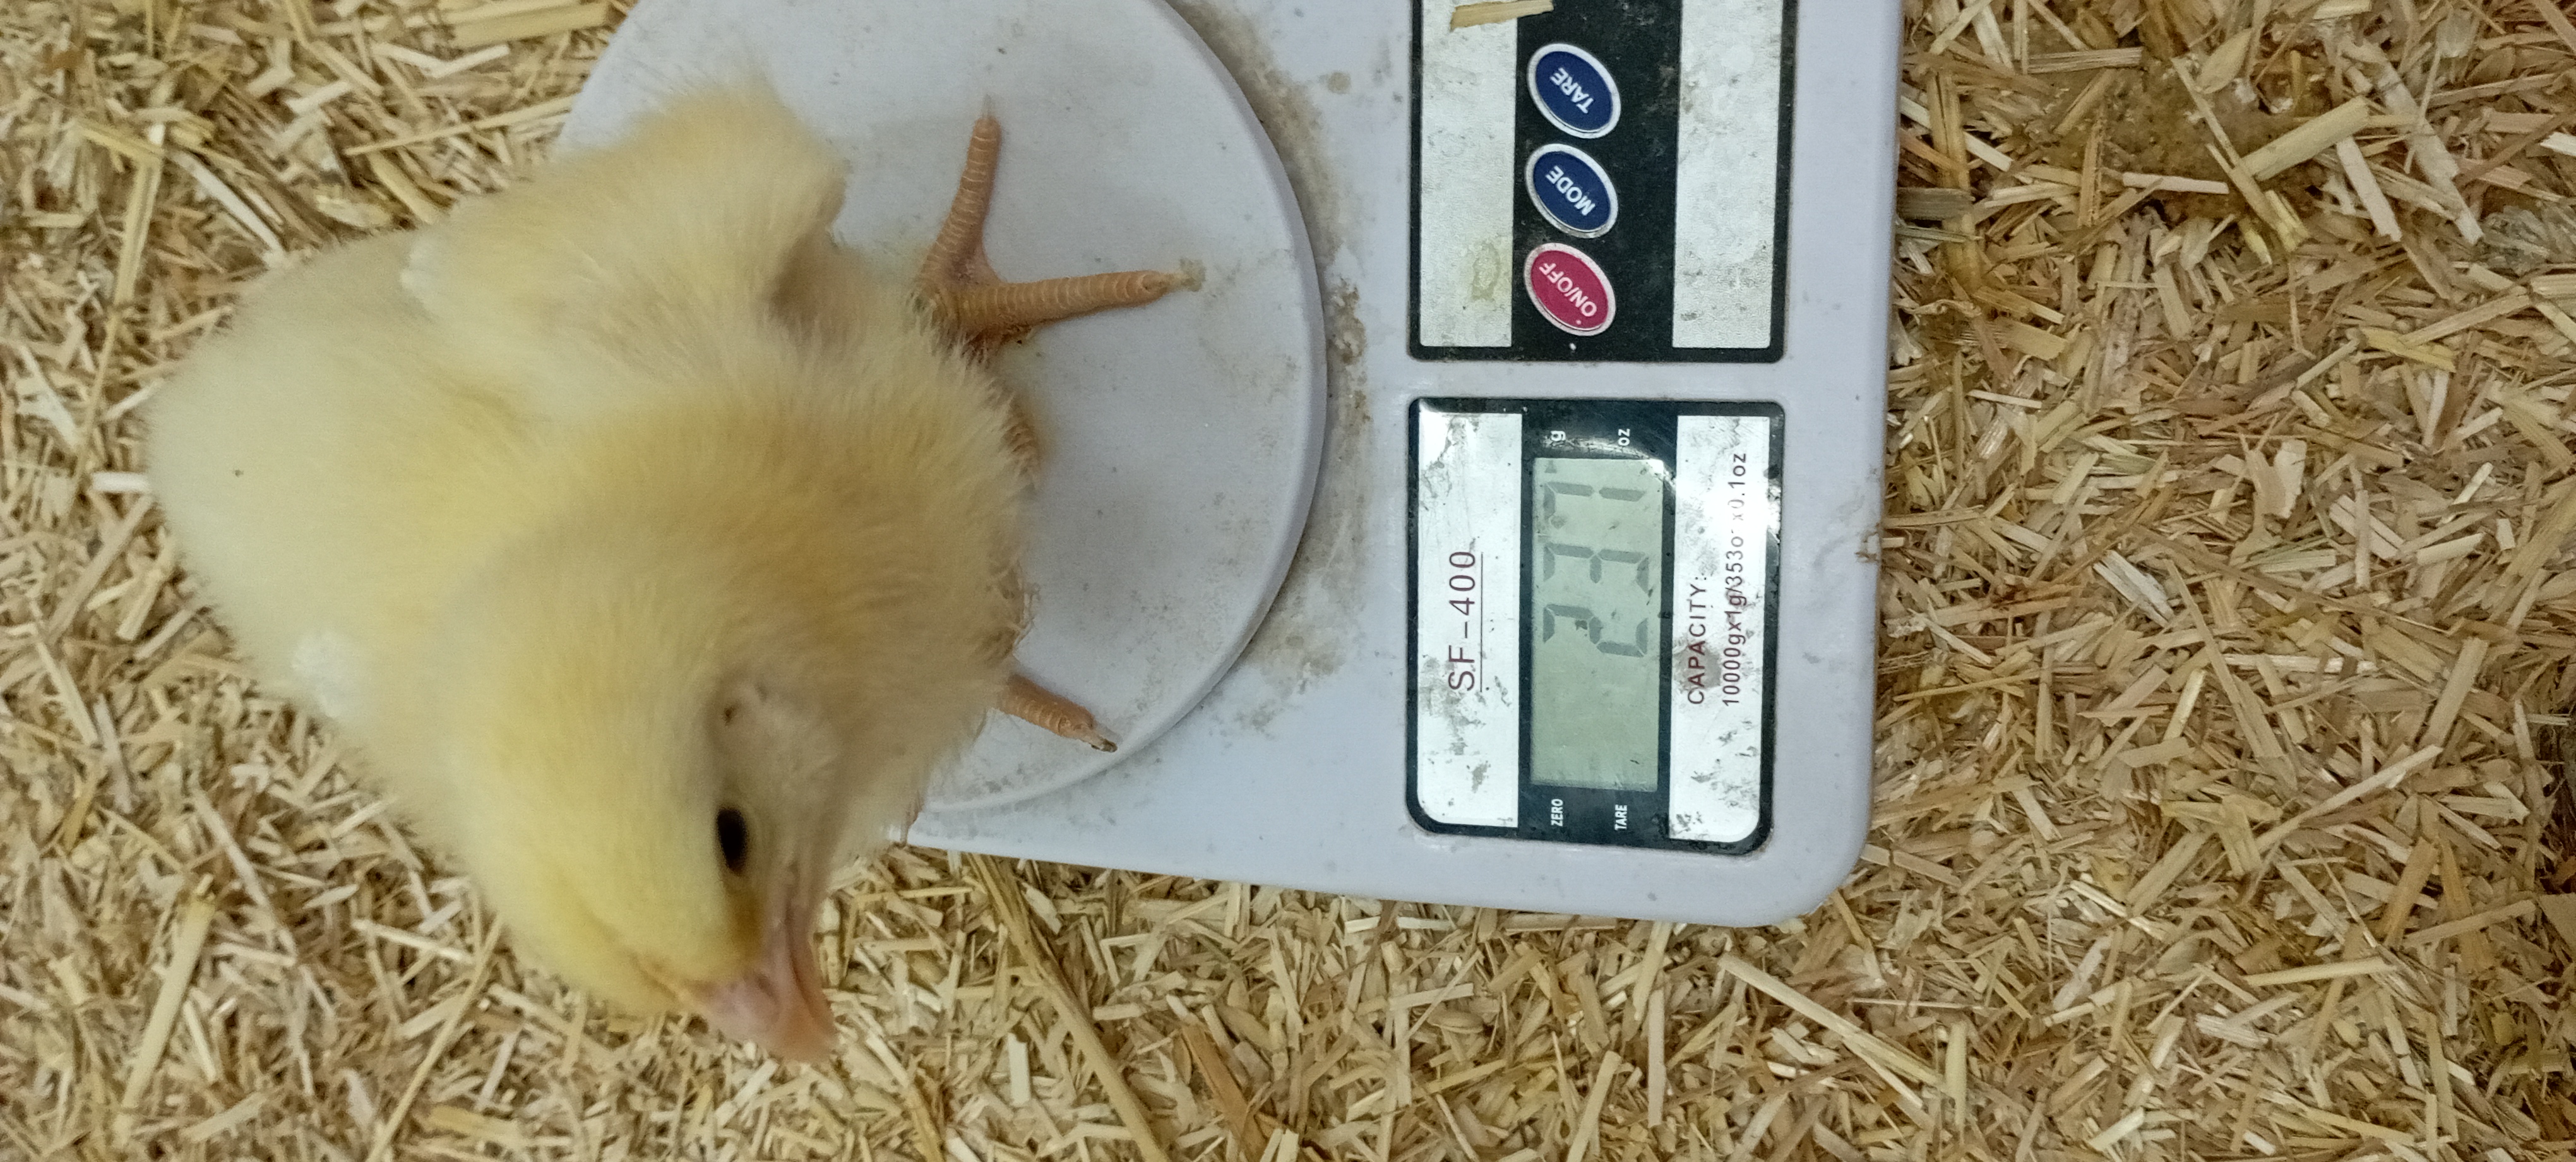
Weight: 236 g